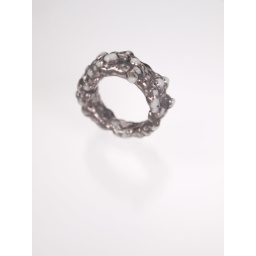
Phil Renato. Spring 2011. Anticlast black rhodium plated electroformed copper over glass ring